Plant anatomy

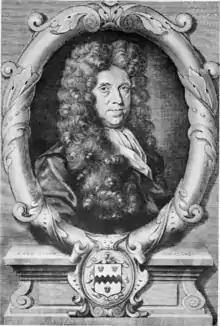
Nehemiah Grew, Father of Plant Anatomy

In 1838, German botanist Matthias Jakob Schleiden, published "Contributions to Phytogenesis", stating, "the lower plants all consist of one cell, while the higher plants are composed of (many) individual cells" thus confirming and continuing Mirbel's work.